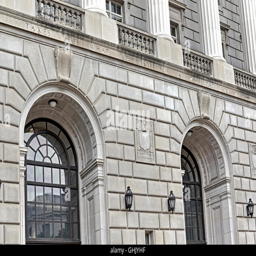
front showing slogan engraved on building that says , taxes